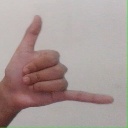
अक्षर: द